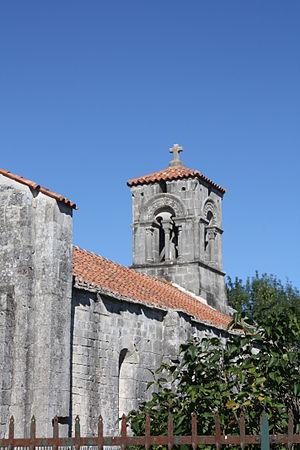
Église Saint-Alban de Saint-Ouen (Inscrit) This building is indexed in the Base Mérimée, a database of architectural heritage maintained by the French Ministry of Culture,
Les églises de la Charente-Maritime présentent une grande diversité, d'une commune à une autre, et se distinguent par des styles et des périodes de construction différentes. De nombreux édifices témoignent cependant de l'épanouissement, aux XIᵉ et XIIᵉ siècles d'une forme d'art roman spécifique, appelée art roman saintongeais, caractérisée par une simplicité des formes et un décor sculpté, souvent très riche.
Saint-Ouen-la-Thène est une commune du Sud-Ouest de la France située dans le département de la Charente-Maritime, en région Nouvelle-Aquitaine.
Cet article recense une partie des monuments historiques de la Charente-Maritime, en France.